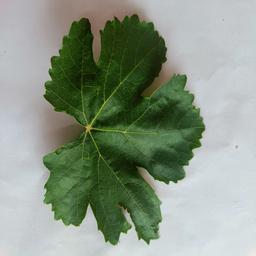
Label: Healthy Leaves